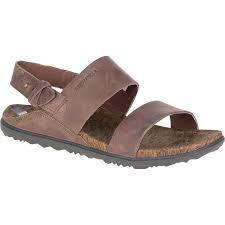
Waste category: shoes